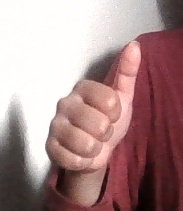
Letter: aleff